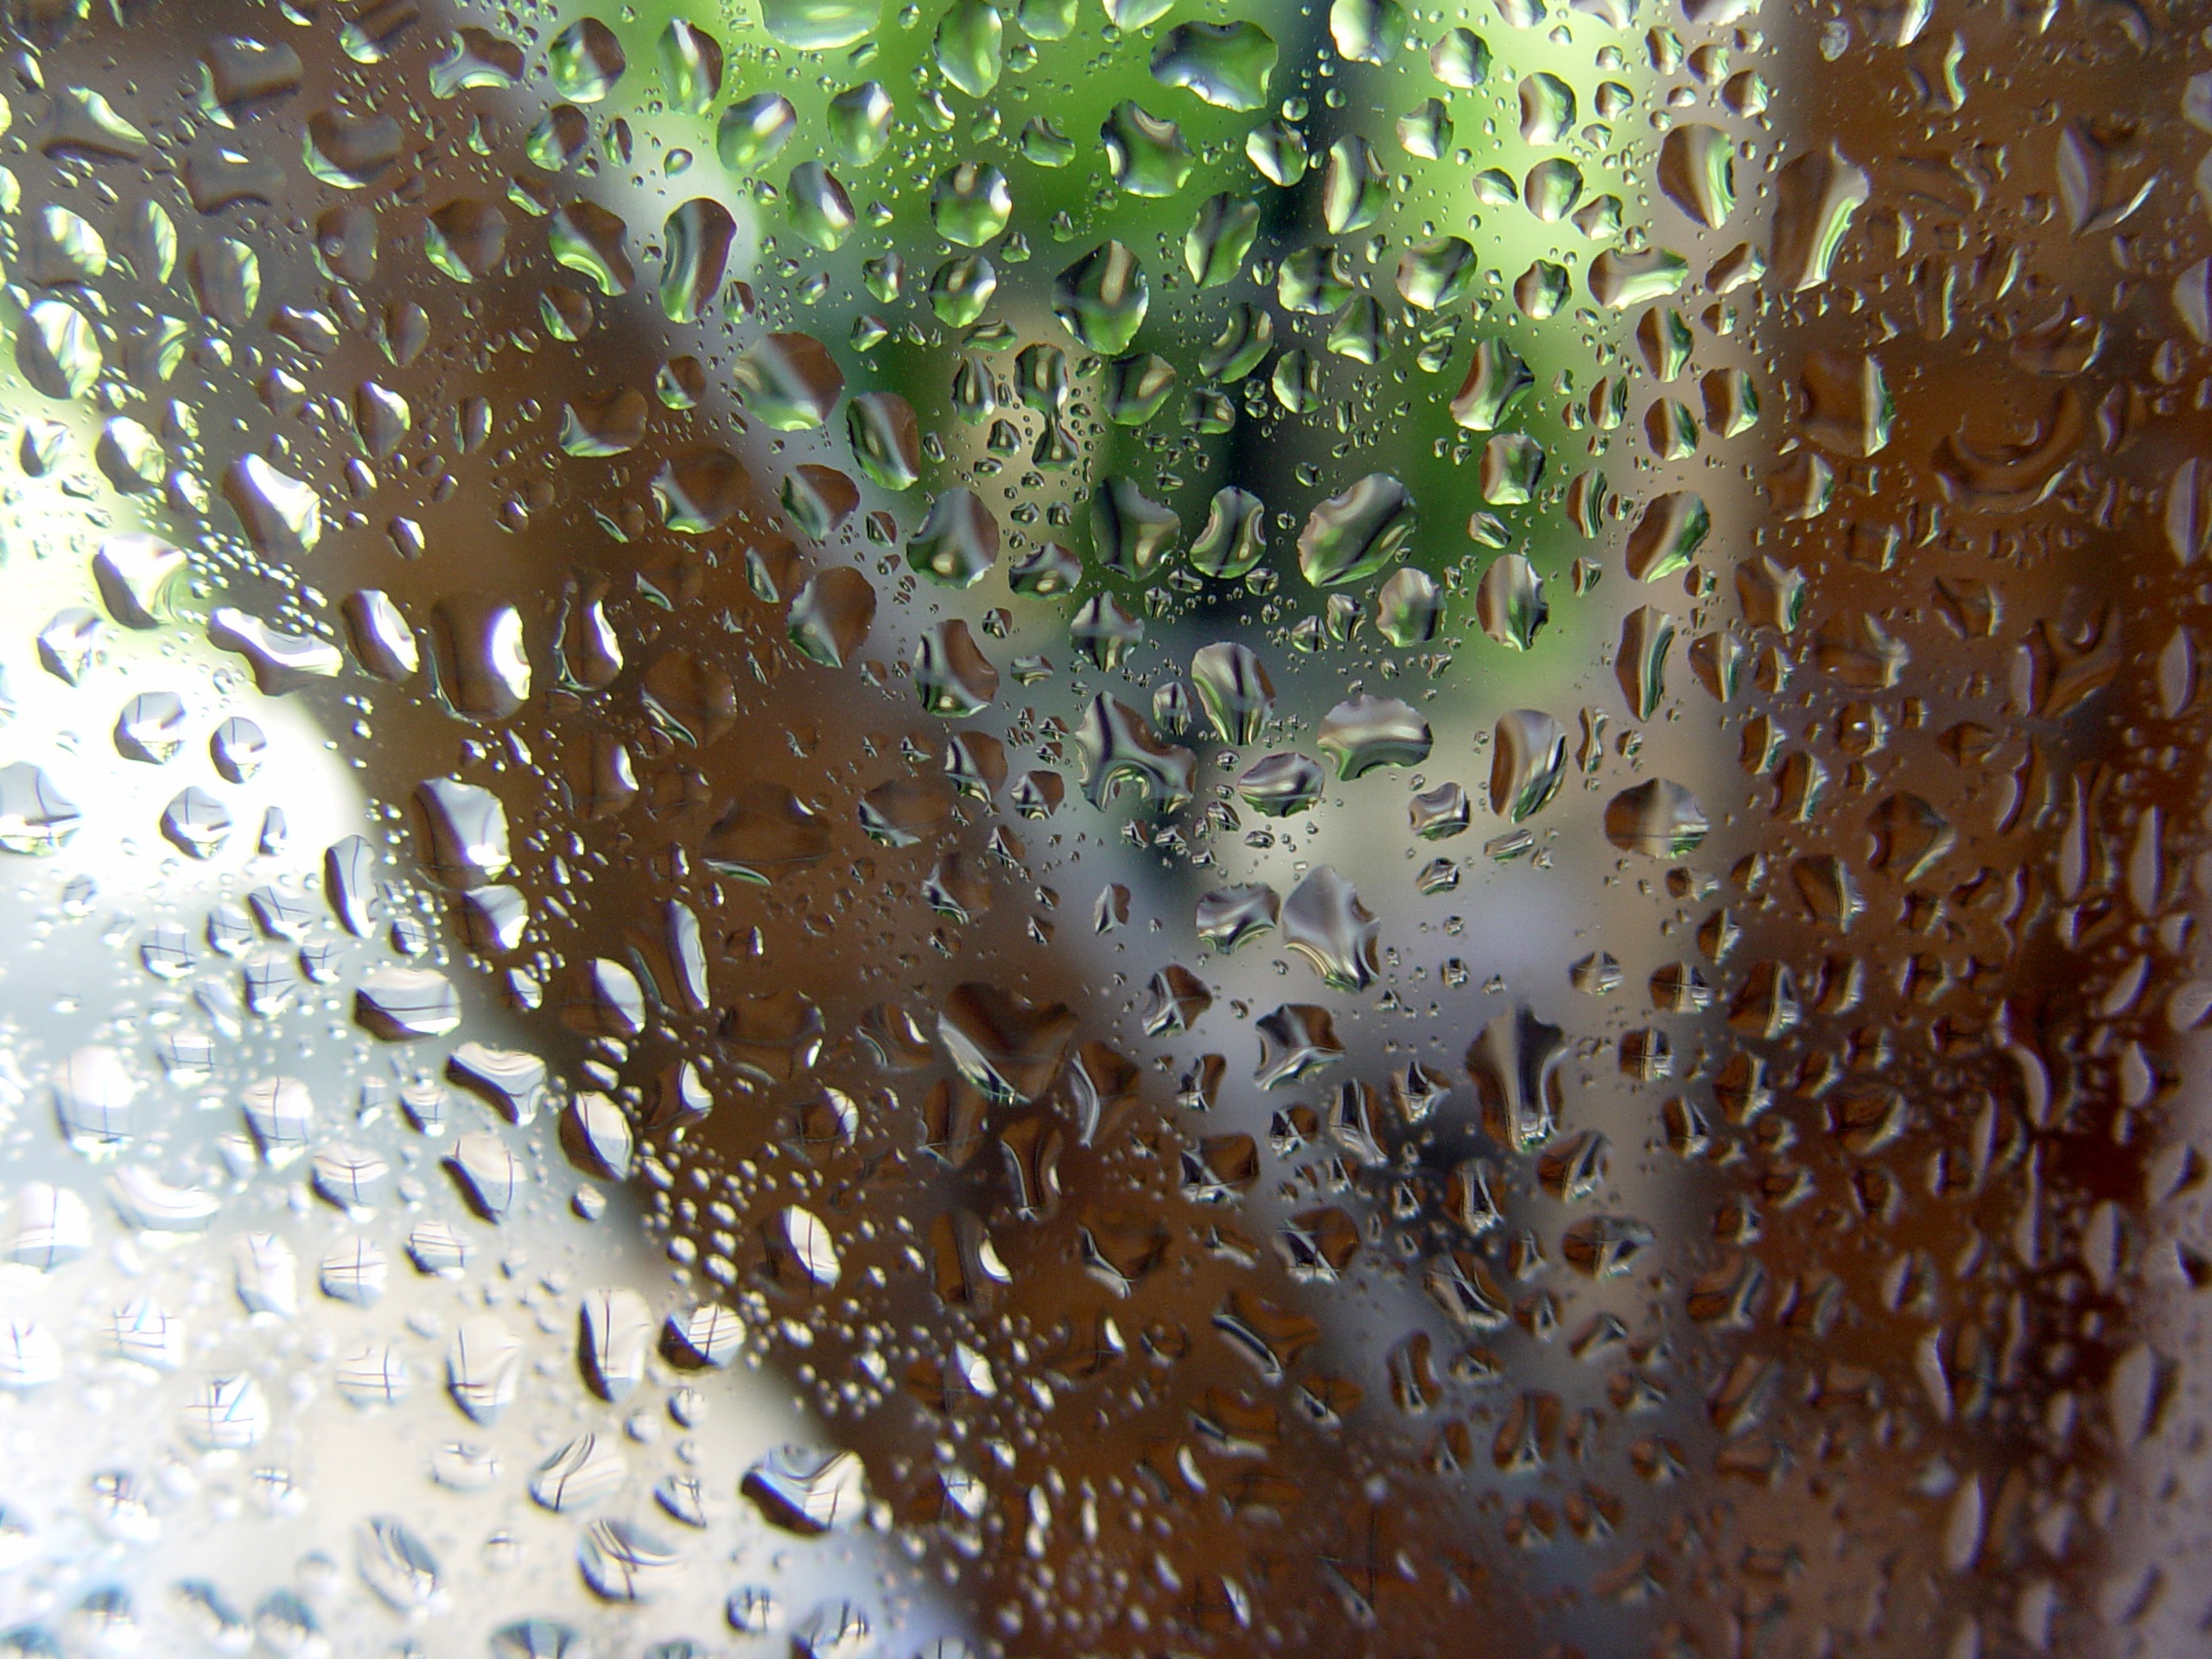
tree, water, leaf, window, glass, wet, soil, drip, close up, transparent, drop of water, disc, fogging, macro photography